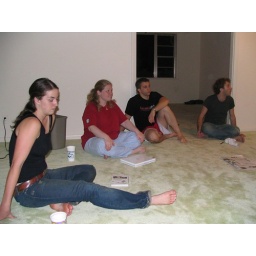
No furniture in the house in Shreveport, so Sarah, Carie, Greg and Tyler cop some floor